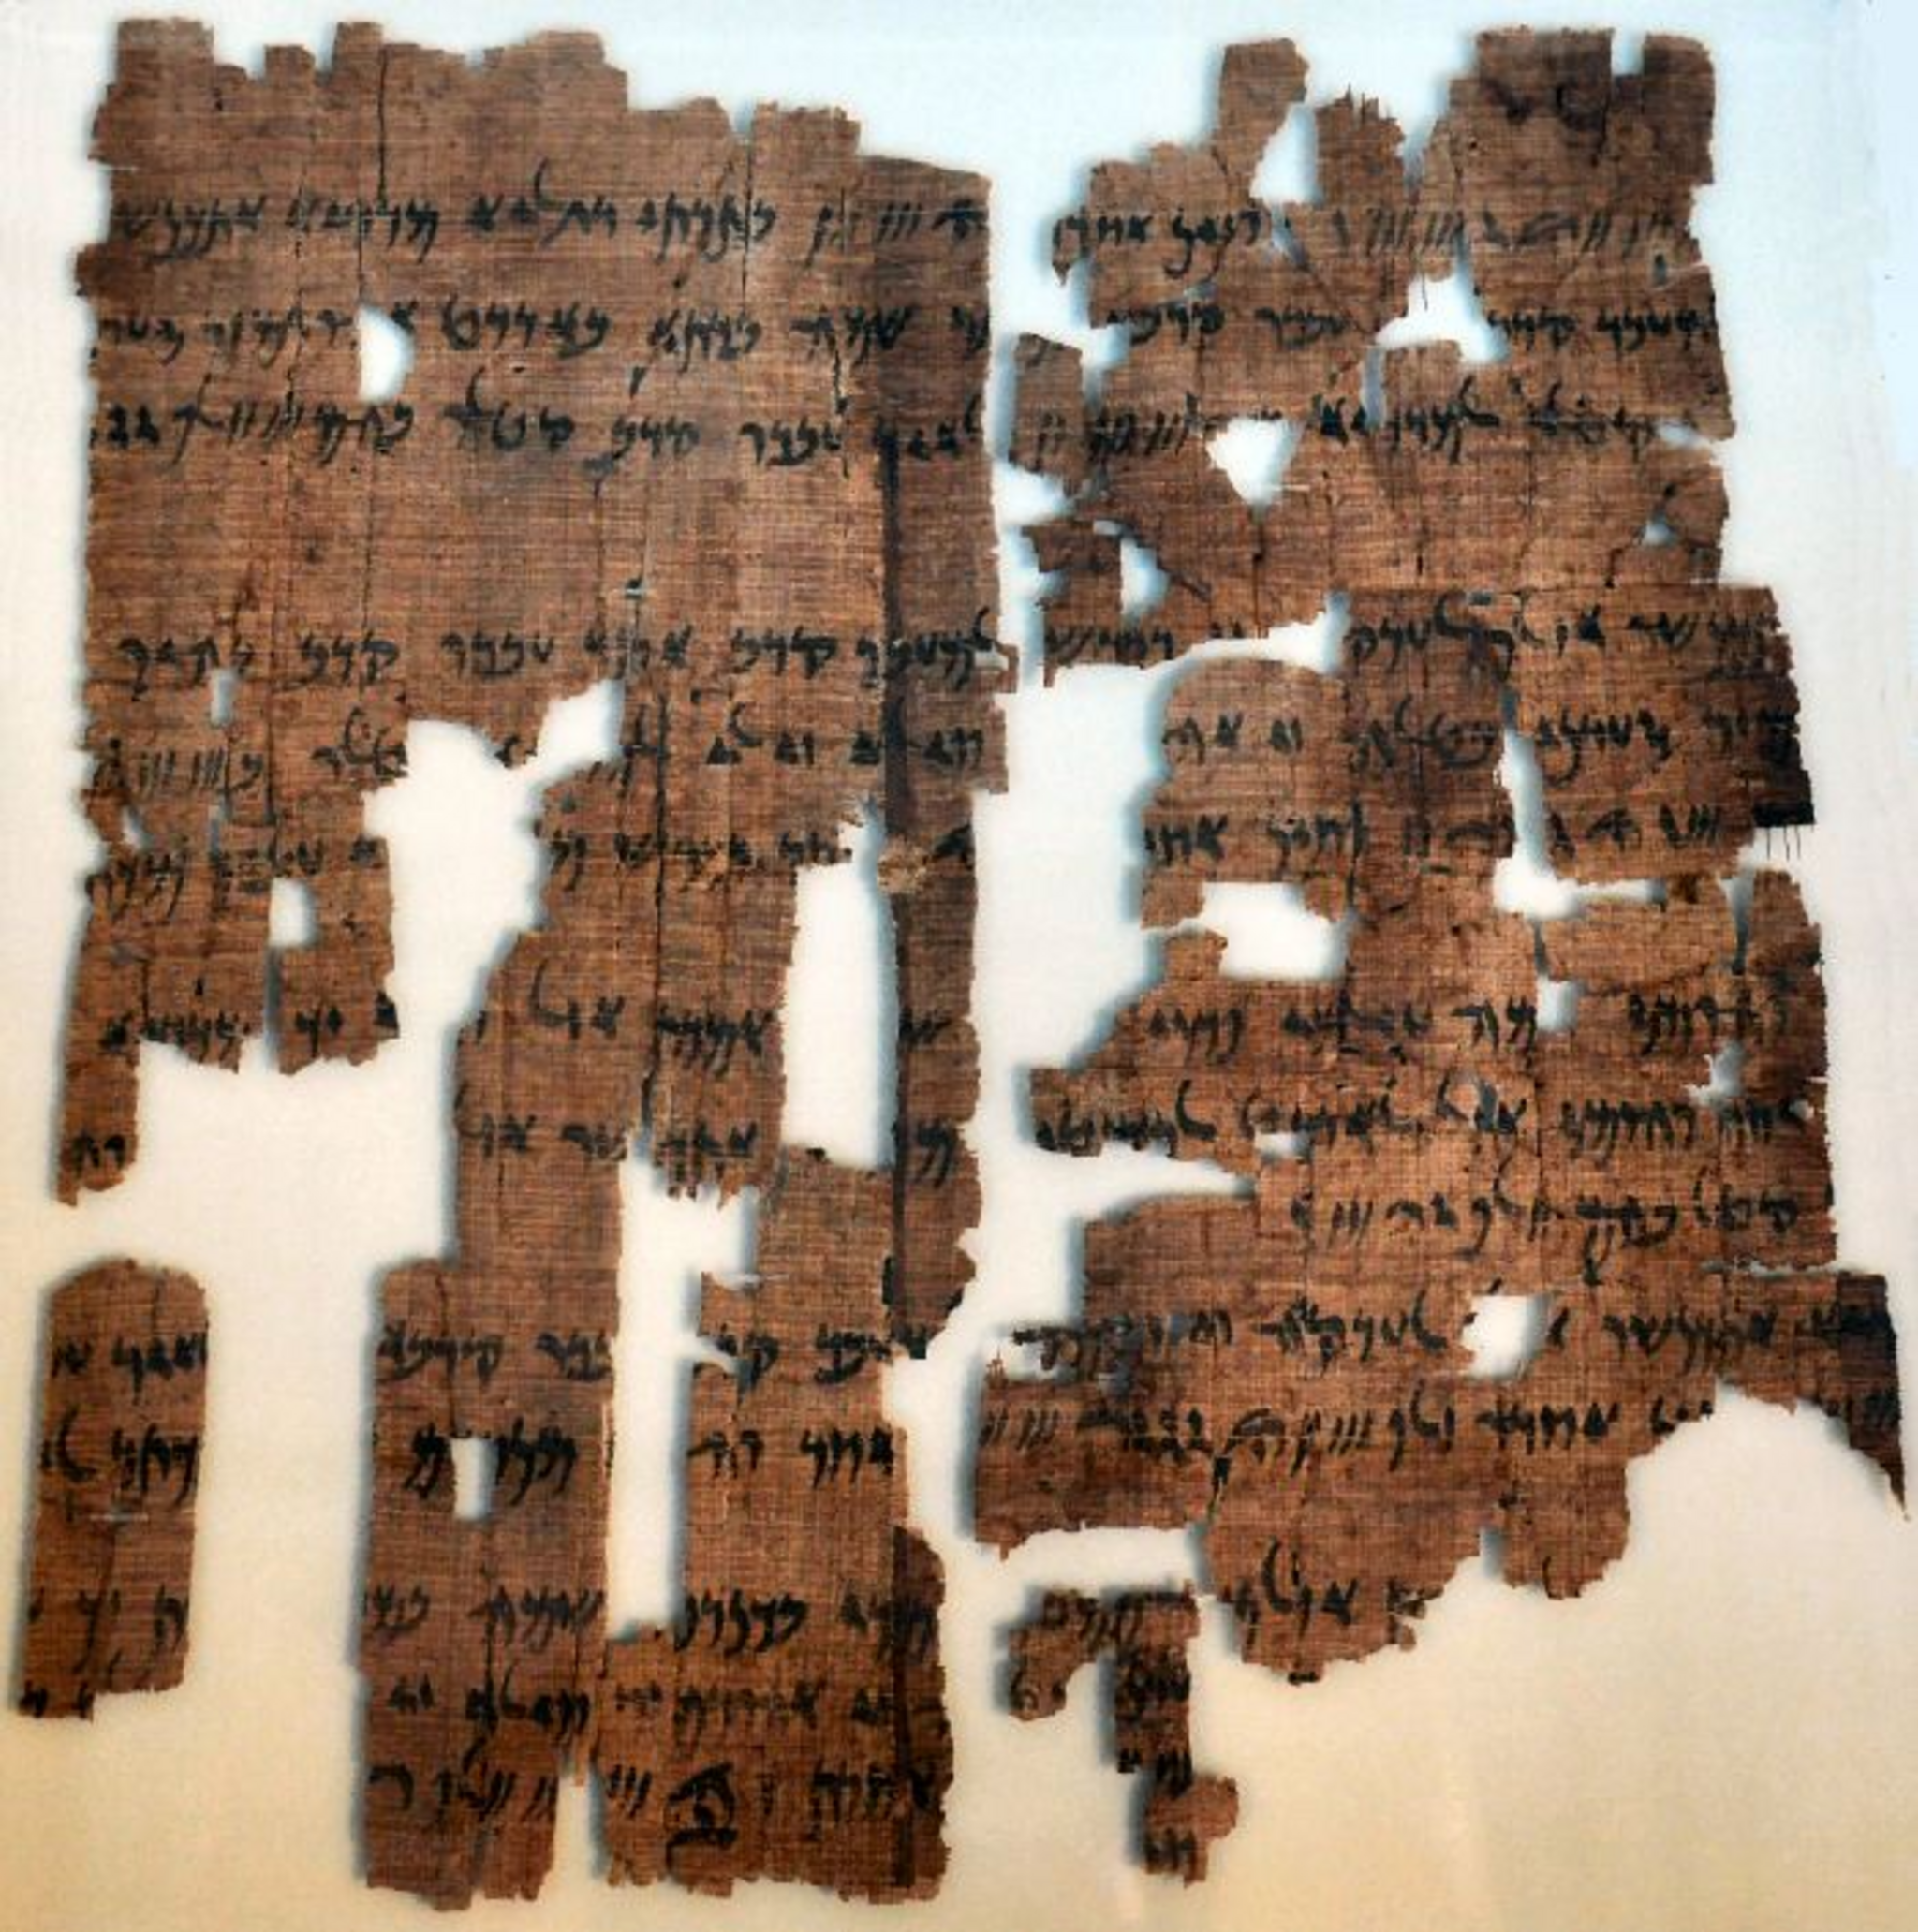
Title: Aramaic translation of the behistun inscripton
Description: Aramaic translation of the Behistun inscription on Papyrus
Date: 0520
Categories: Behistun Inscription, Achaemenid Empire, Translations, Elephantine papyri, 520s BC works, 6th-century BC manuscripts, Papyri of the Egyptian 25th dynasty, Aramaic language in Egypt, Papyrus Berlin 13447